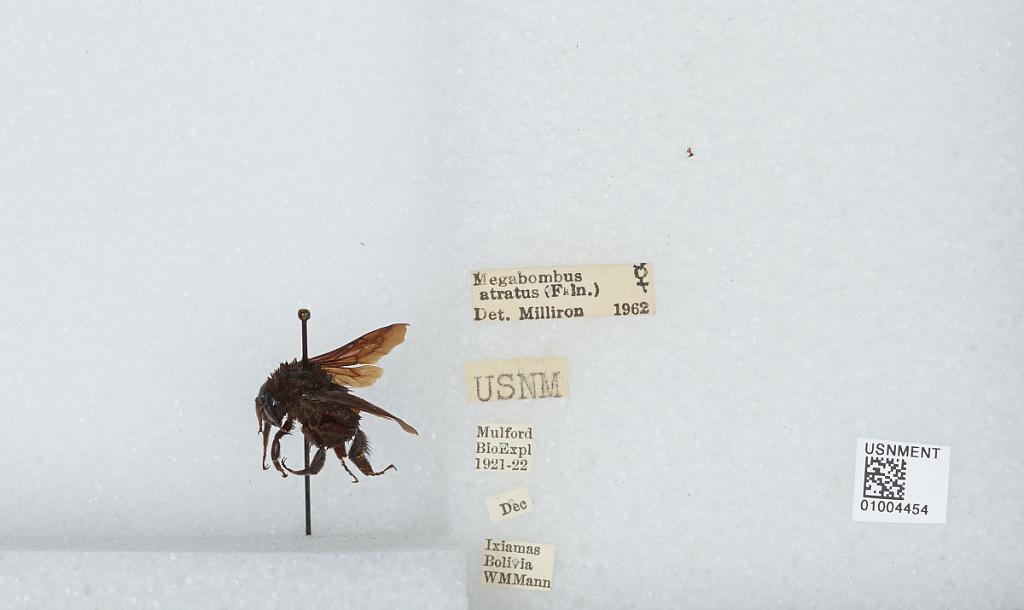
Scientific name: Bombus (Fervidobombus) atratus Franklin
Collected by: W. Mann
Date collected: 1921-12-
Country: Bolivia
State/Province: La Paz
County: Abel Iturralde
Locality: Ixiamas
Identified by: Milliron